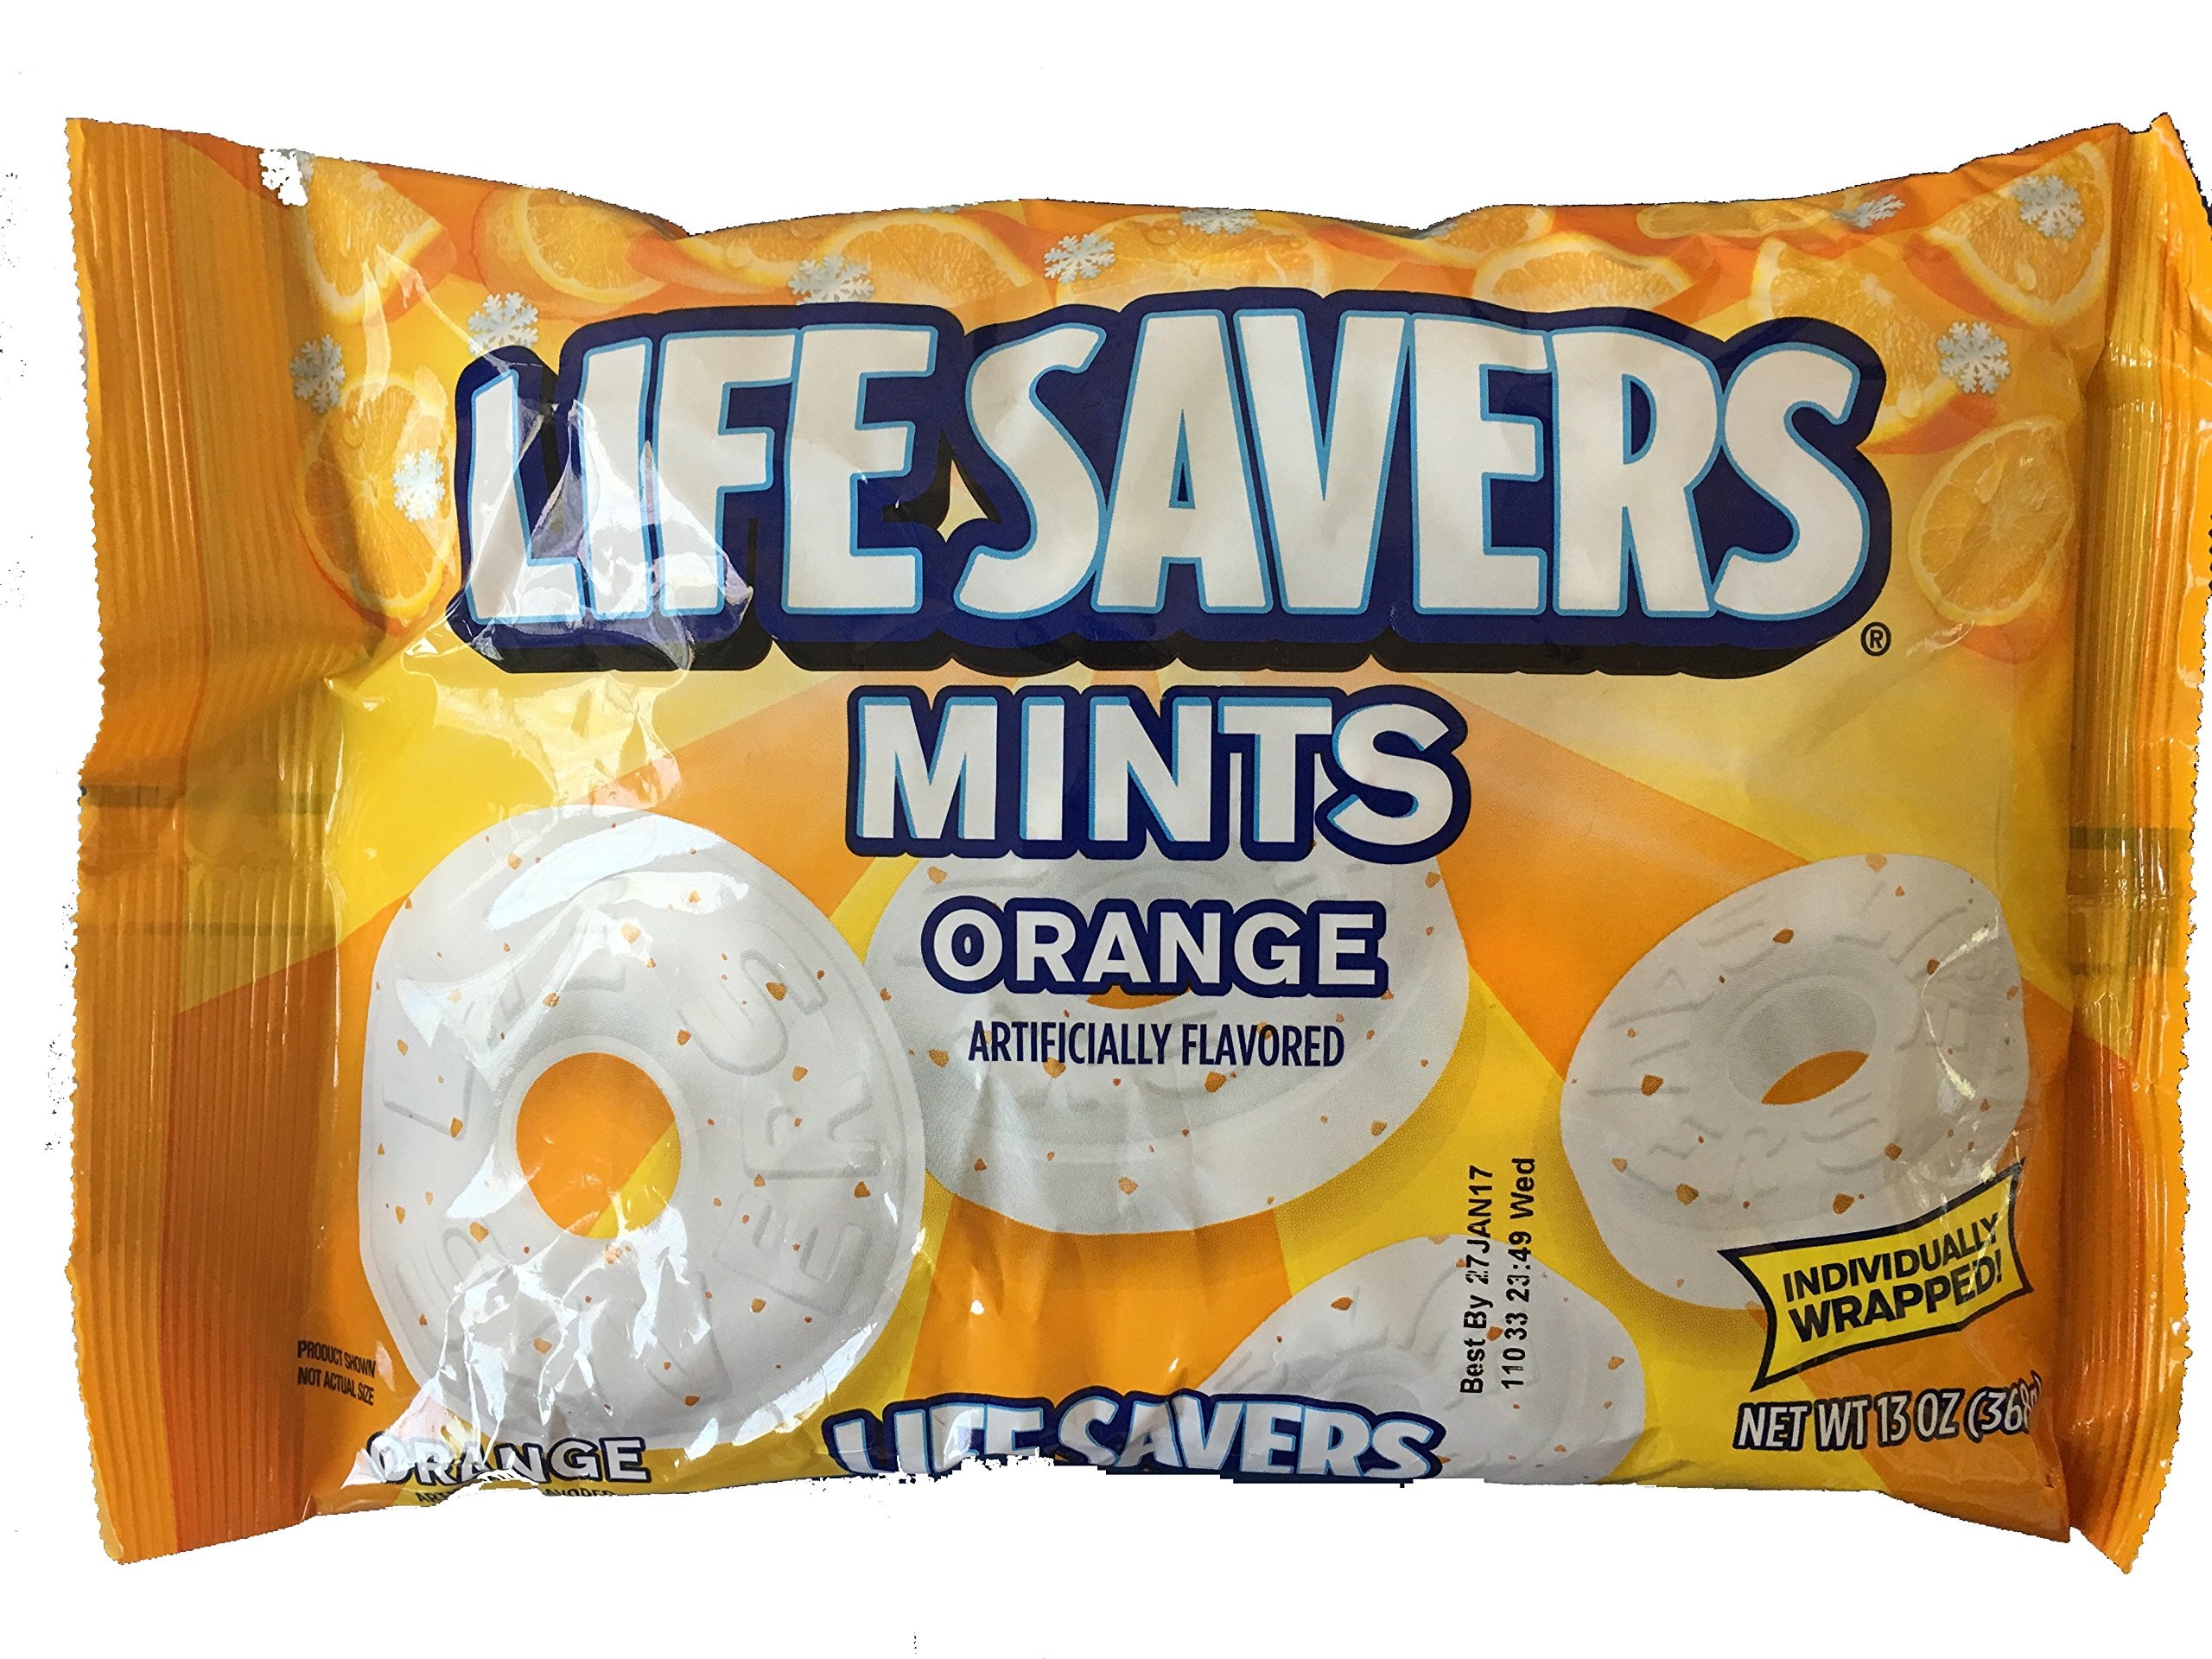
Item Name: Life Savers Orange Mints - 13 oz bag - Individually Wrapped
Value: 14.5
Unit: Ounce

Price: 8.855